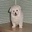
Label: dog